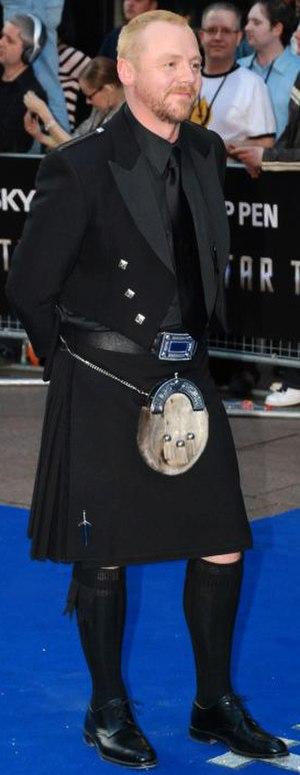
Simon Pegg est un acteur britannique, il est aussi humoriste, scénariste, producteur, chanteur et réalisateur né le 14 février 1970 à Brockworth.